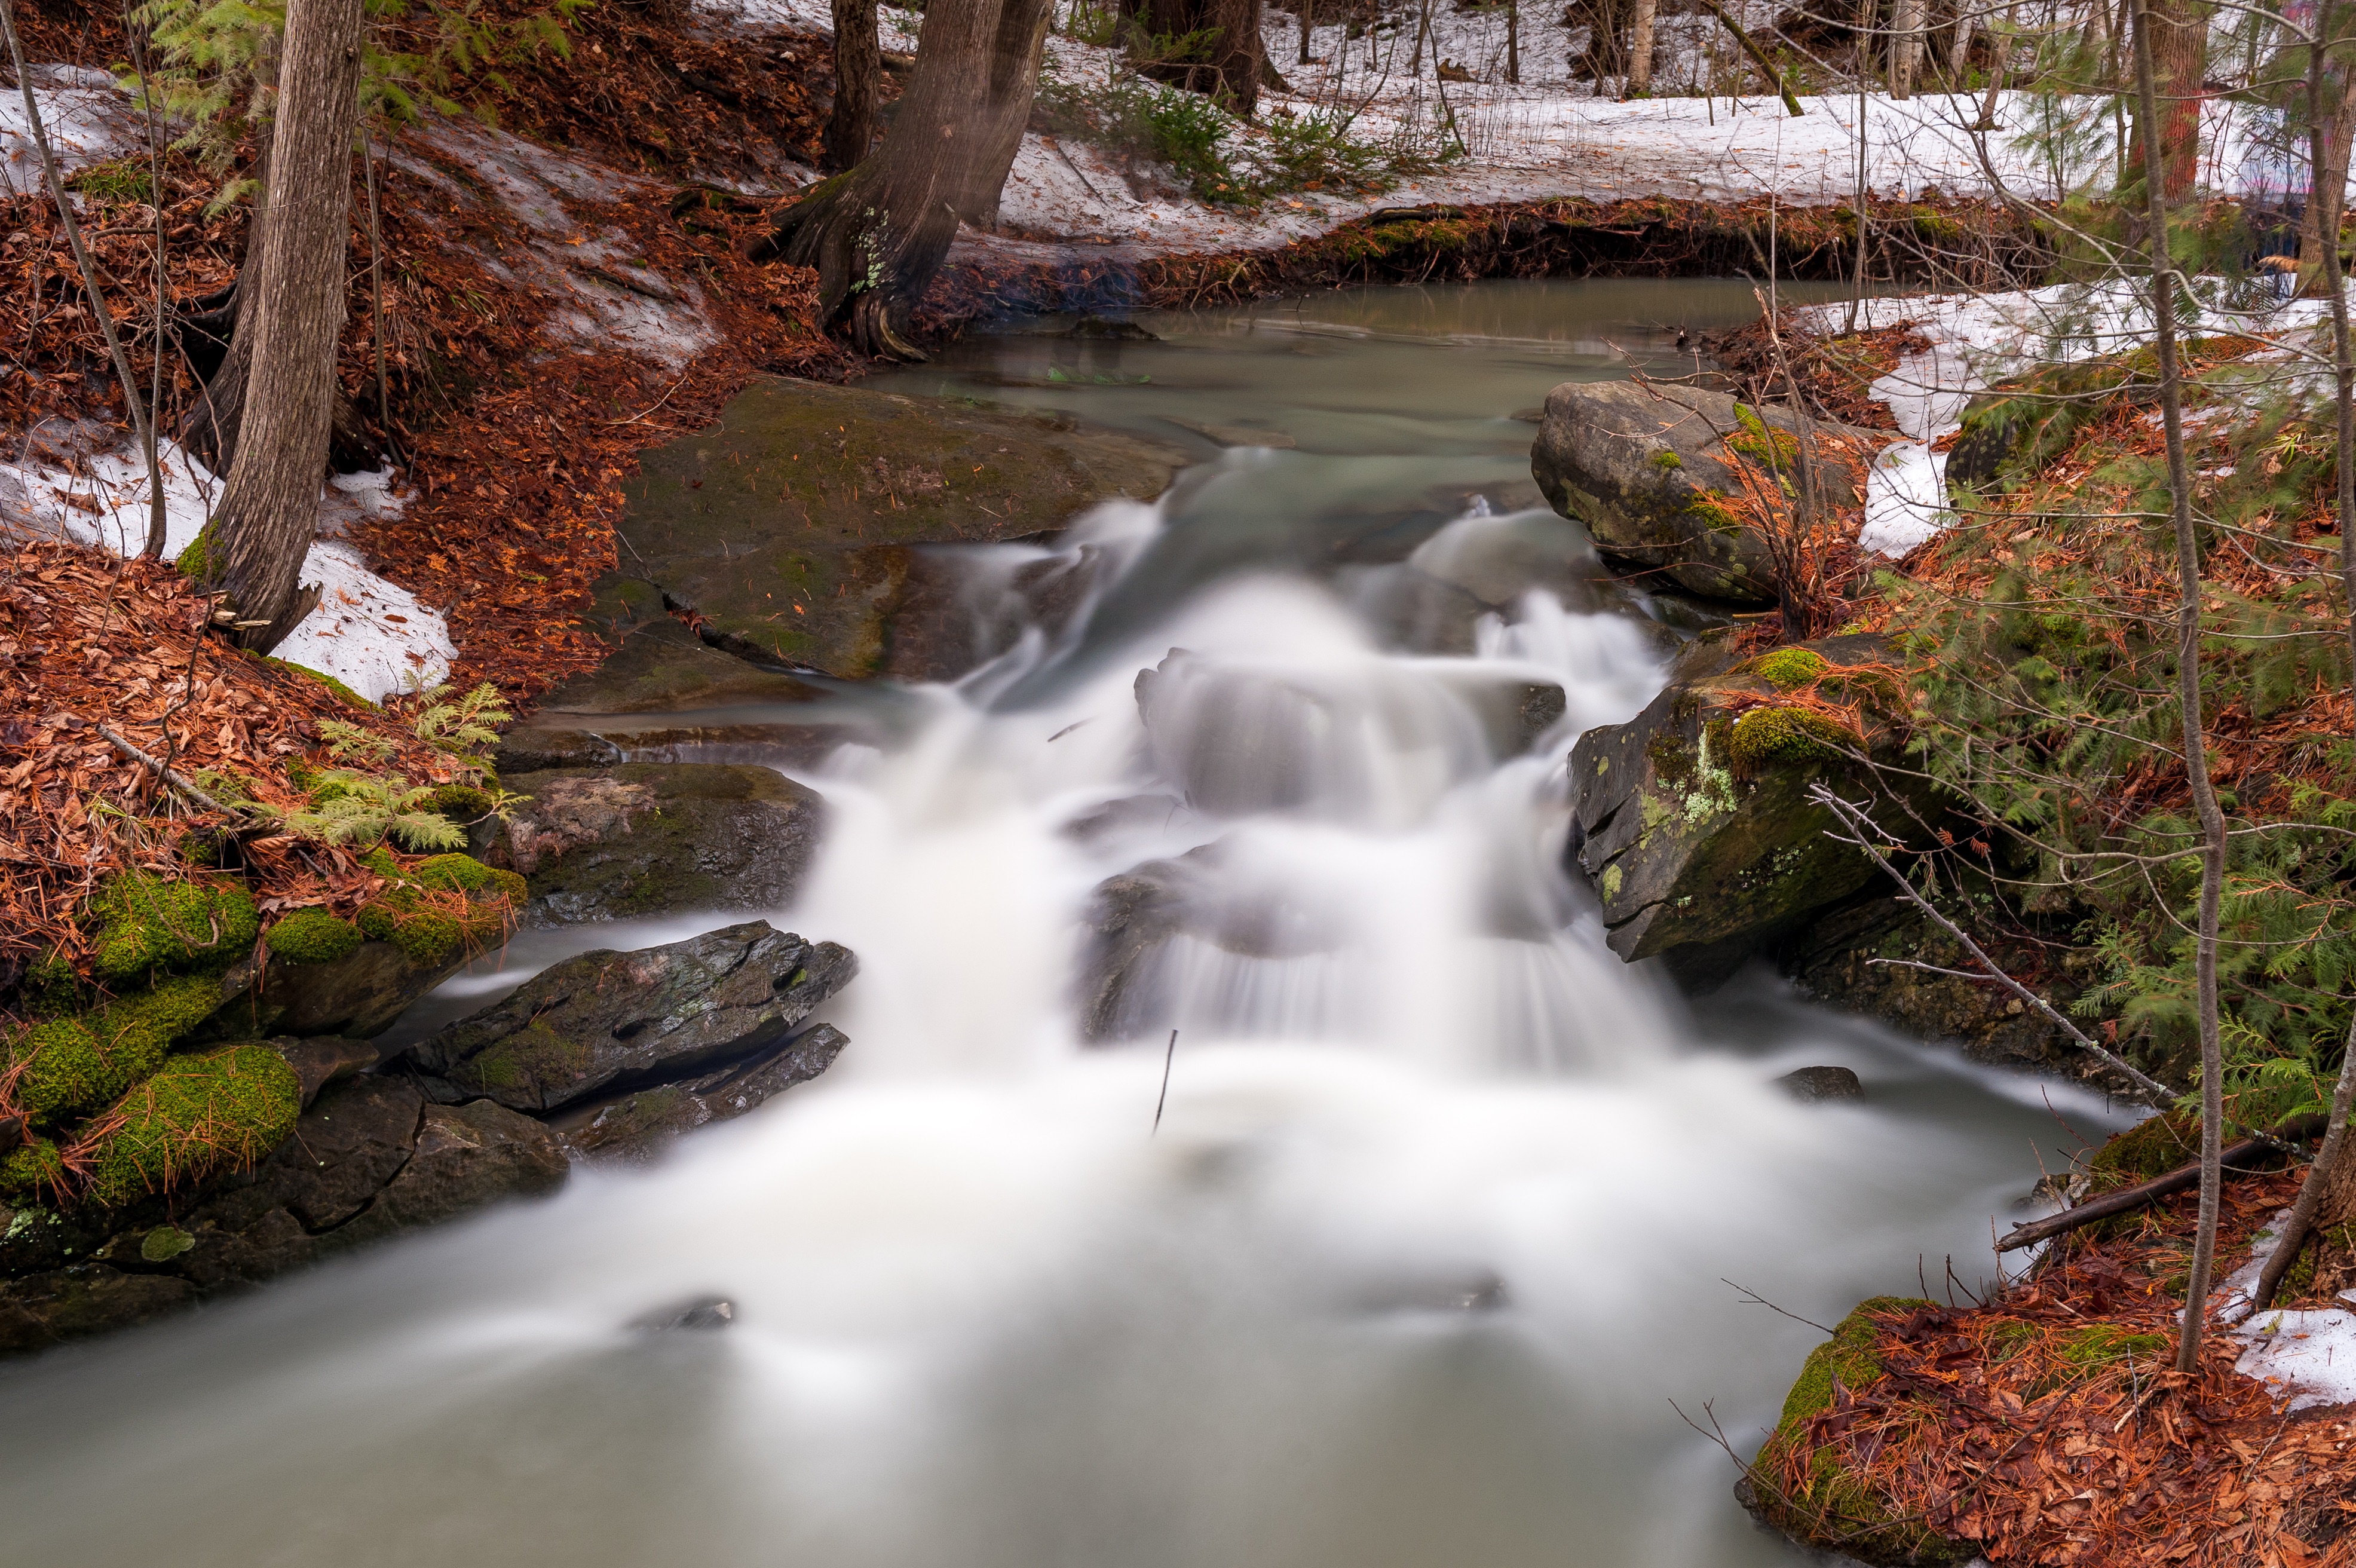
landscape, water, nature, forest, waterfall, creek, wilderness, leaf, river, stream, autumn, rapid, season, body of water, rainforest, woodland, water feature, watercourse